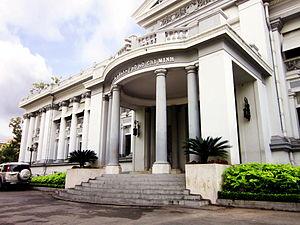
Cet article liste de façon non exhaustive les musées du Viêt Nam: